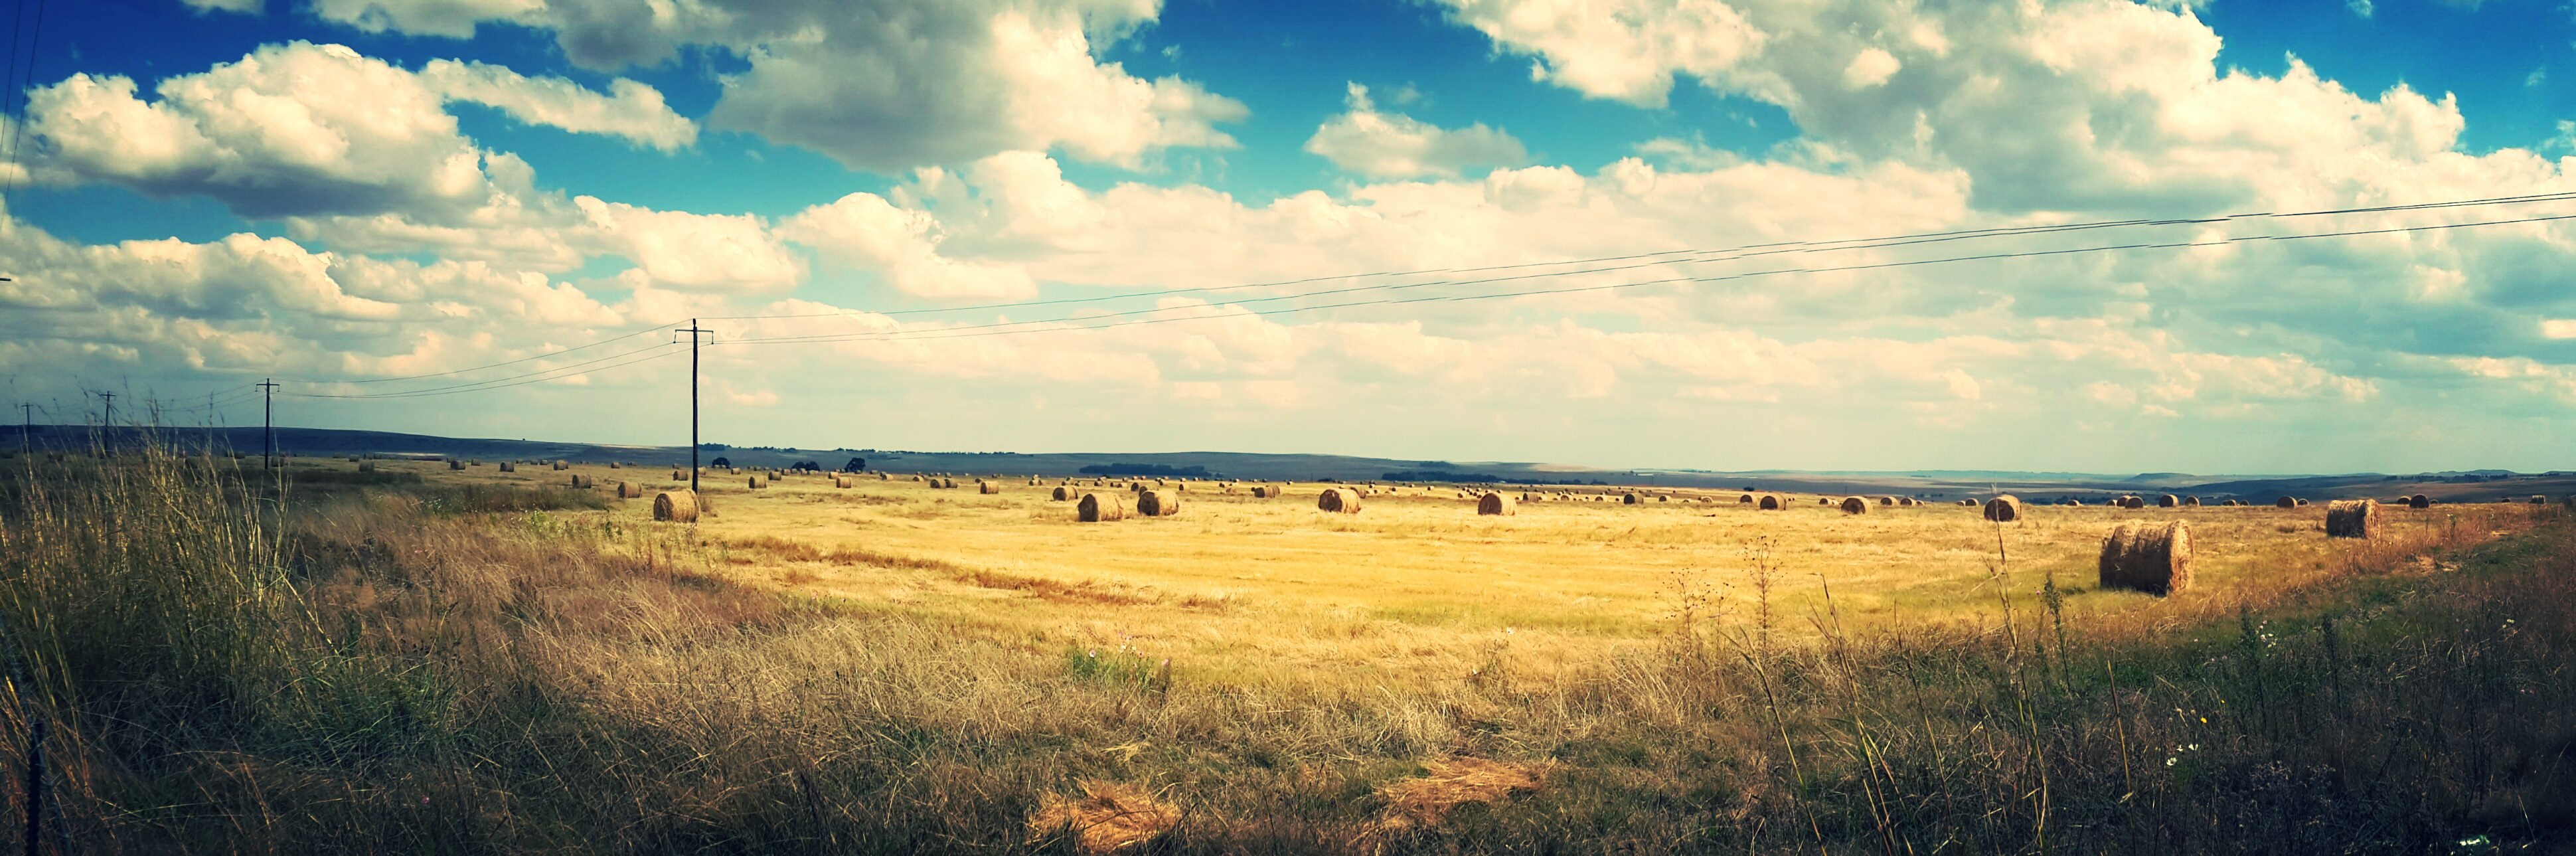
landscape, nature, grass, horizon, cloud, sky, sunrise, sunset, field, farm, meadow, prairie, countryside, sunlight, morning, hill, dawn, country, dusk, environment, evening, rural, farming, agriculture, hayfield, plain, farmland, outdoors, clouds, grassland, habitat, steppe, rural area, meteorological phenomenon, natural environment, cropland